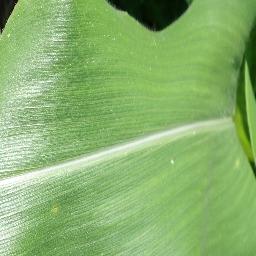
Label: Corn___healthy